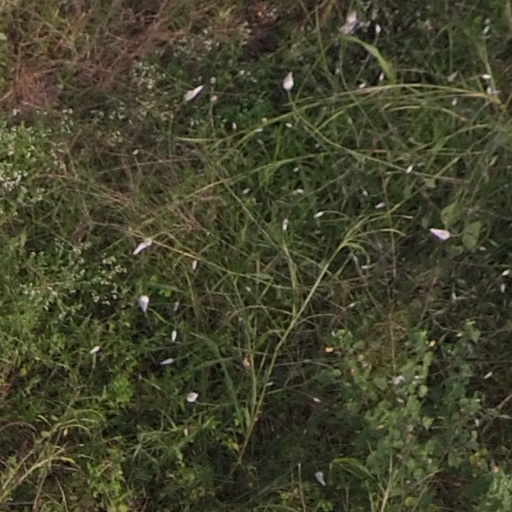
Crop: maize; corn